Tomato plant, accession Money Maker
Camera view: vertical (180 deg); turntable rotation: 0 degrees
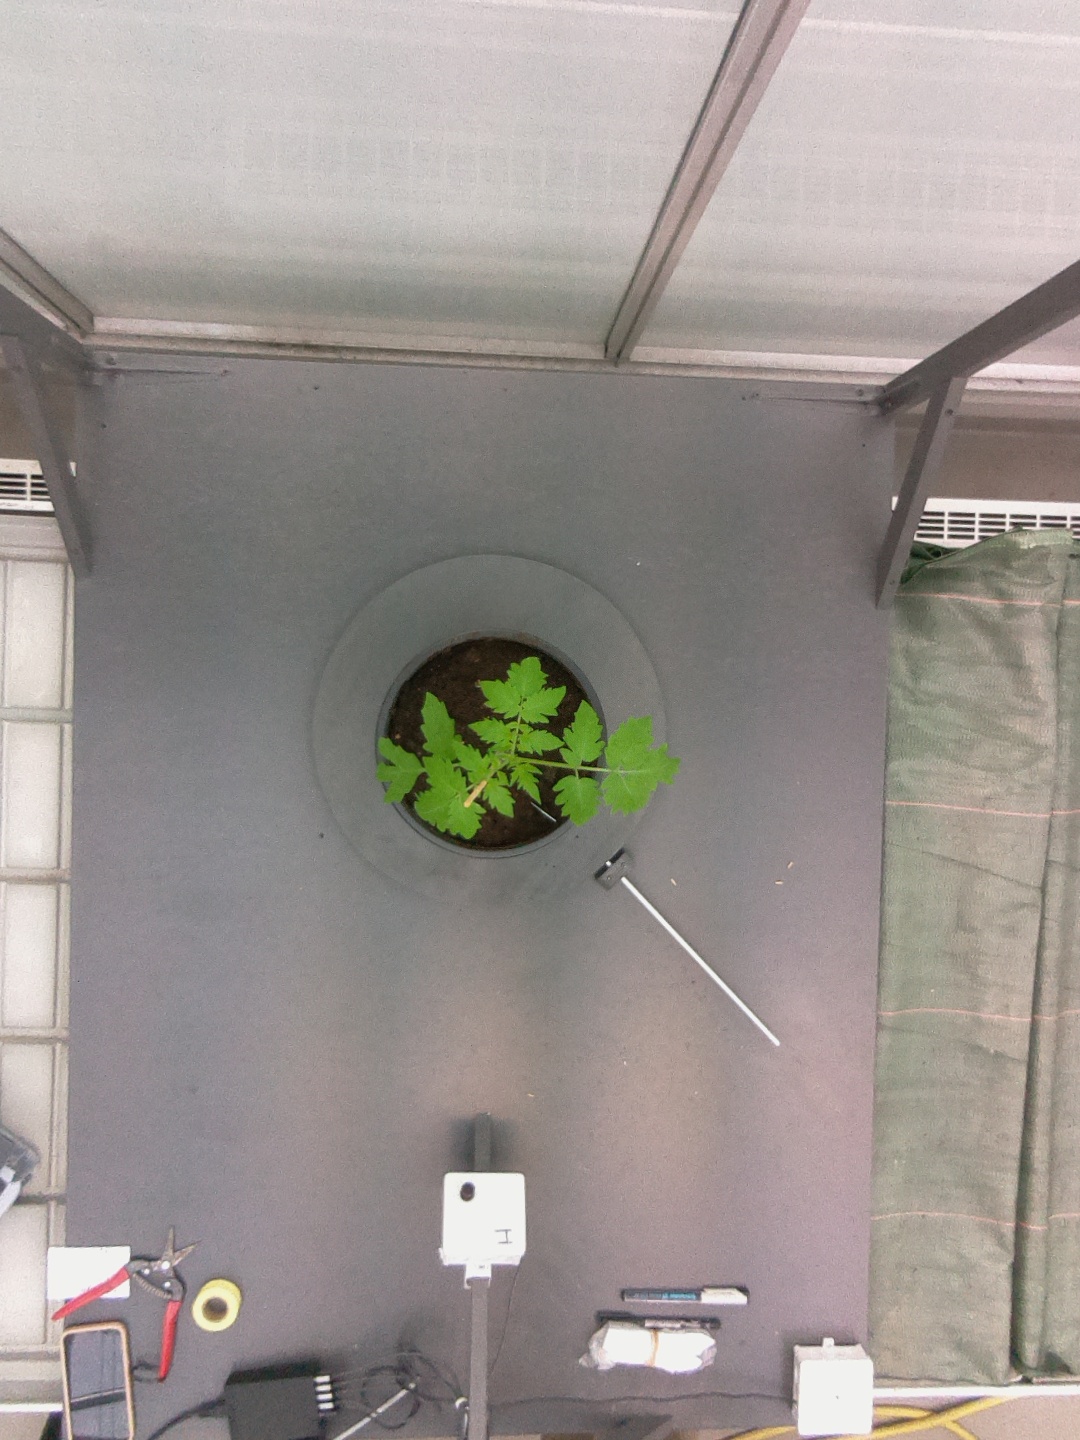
BBCH growth stage 13: 6 of true leaves visible